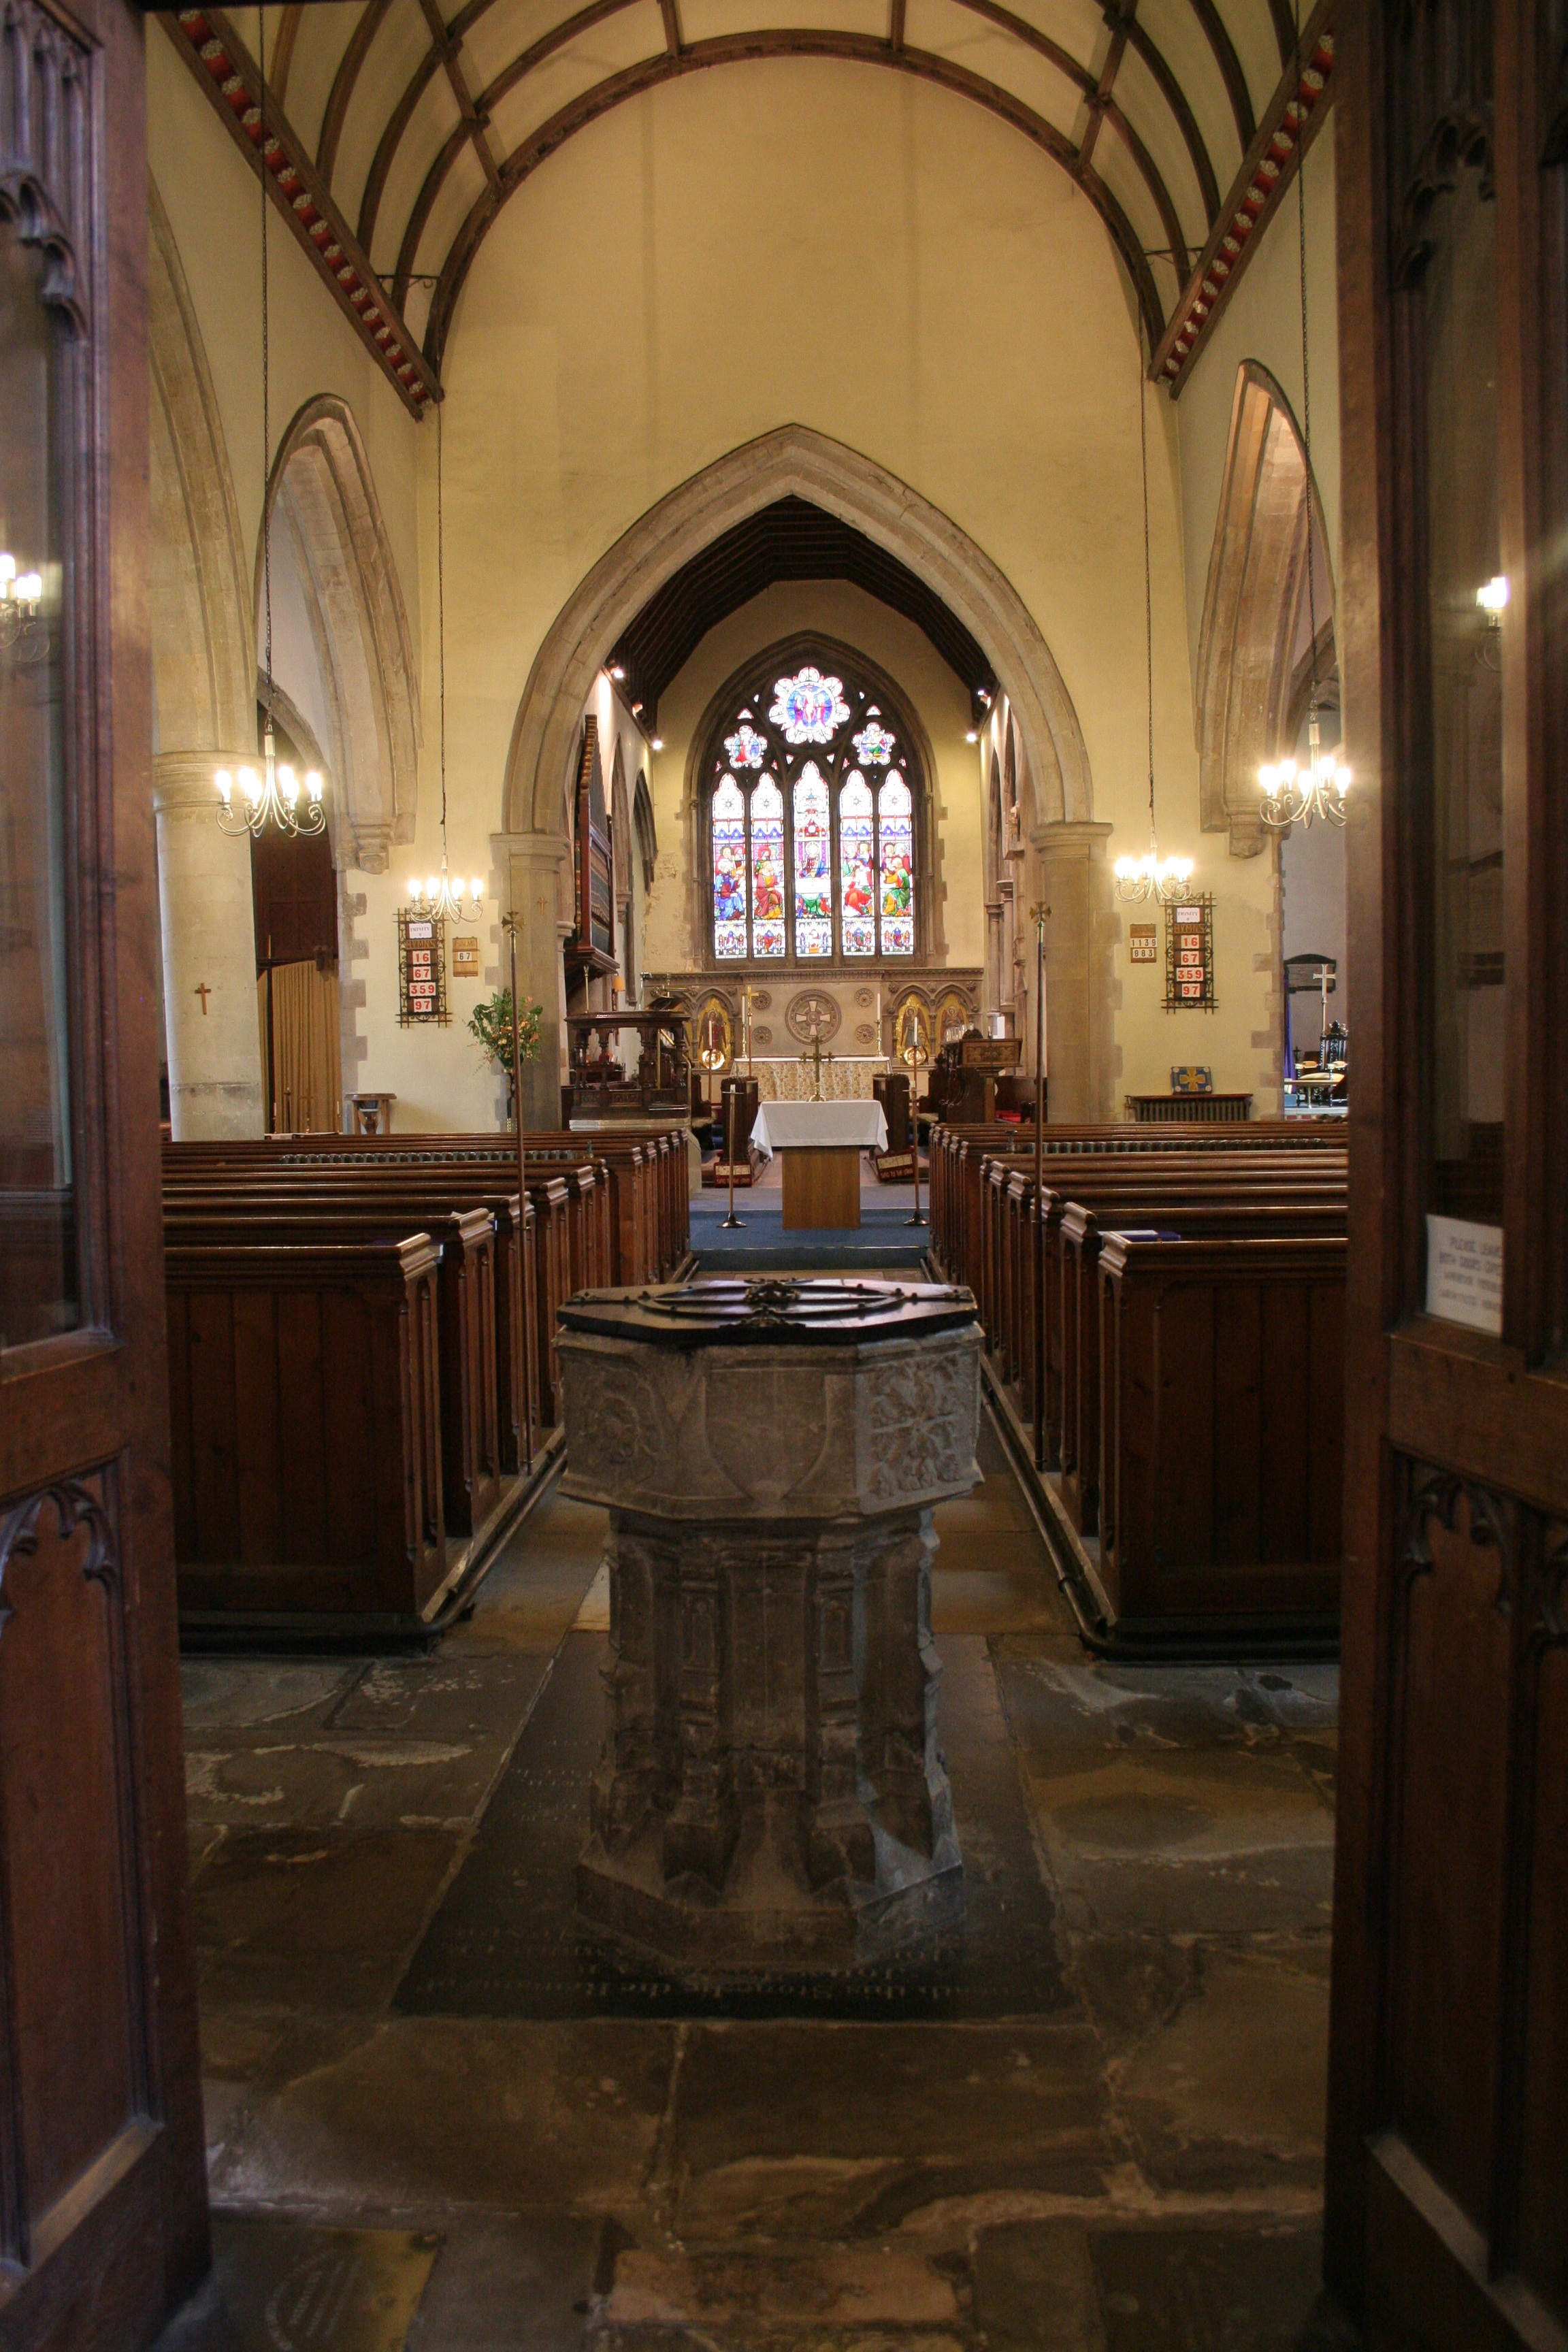
architecture, interior, building, hall, religion, church, cathedral, chapel, christian, place of worship, interior design, font, altar, synagogue, history, christianity, nave, basilica, estate, god, st michael's church, sittingbourne, st michael's sittingbourne